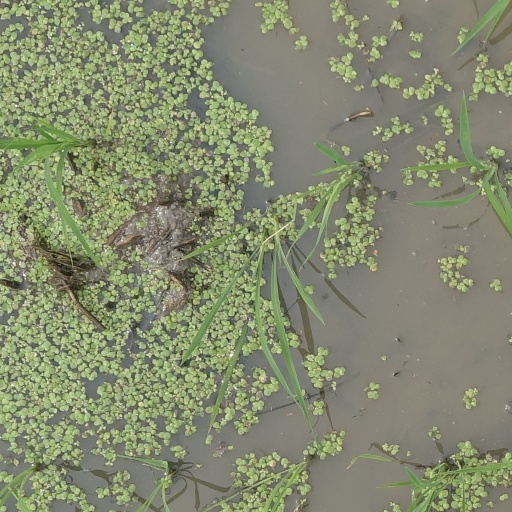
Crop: rice